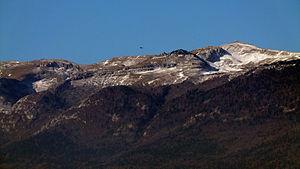
Le Reculet